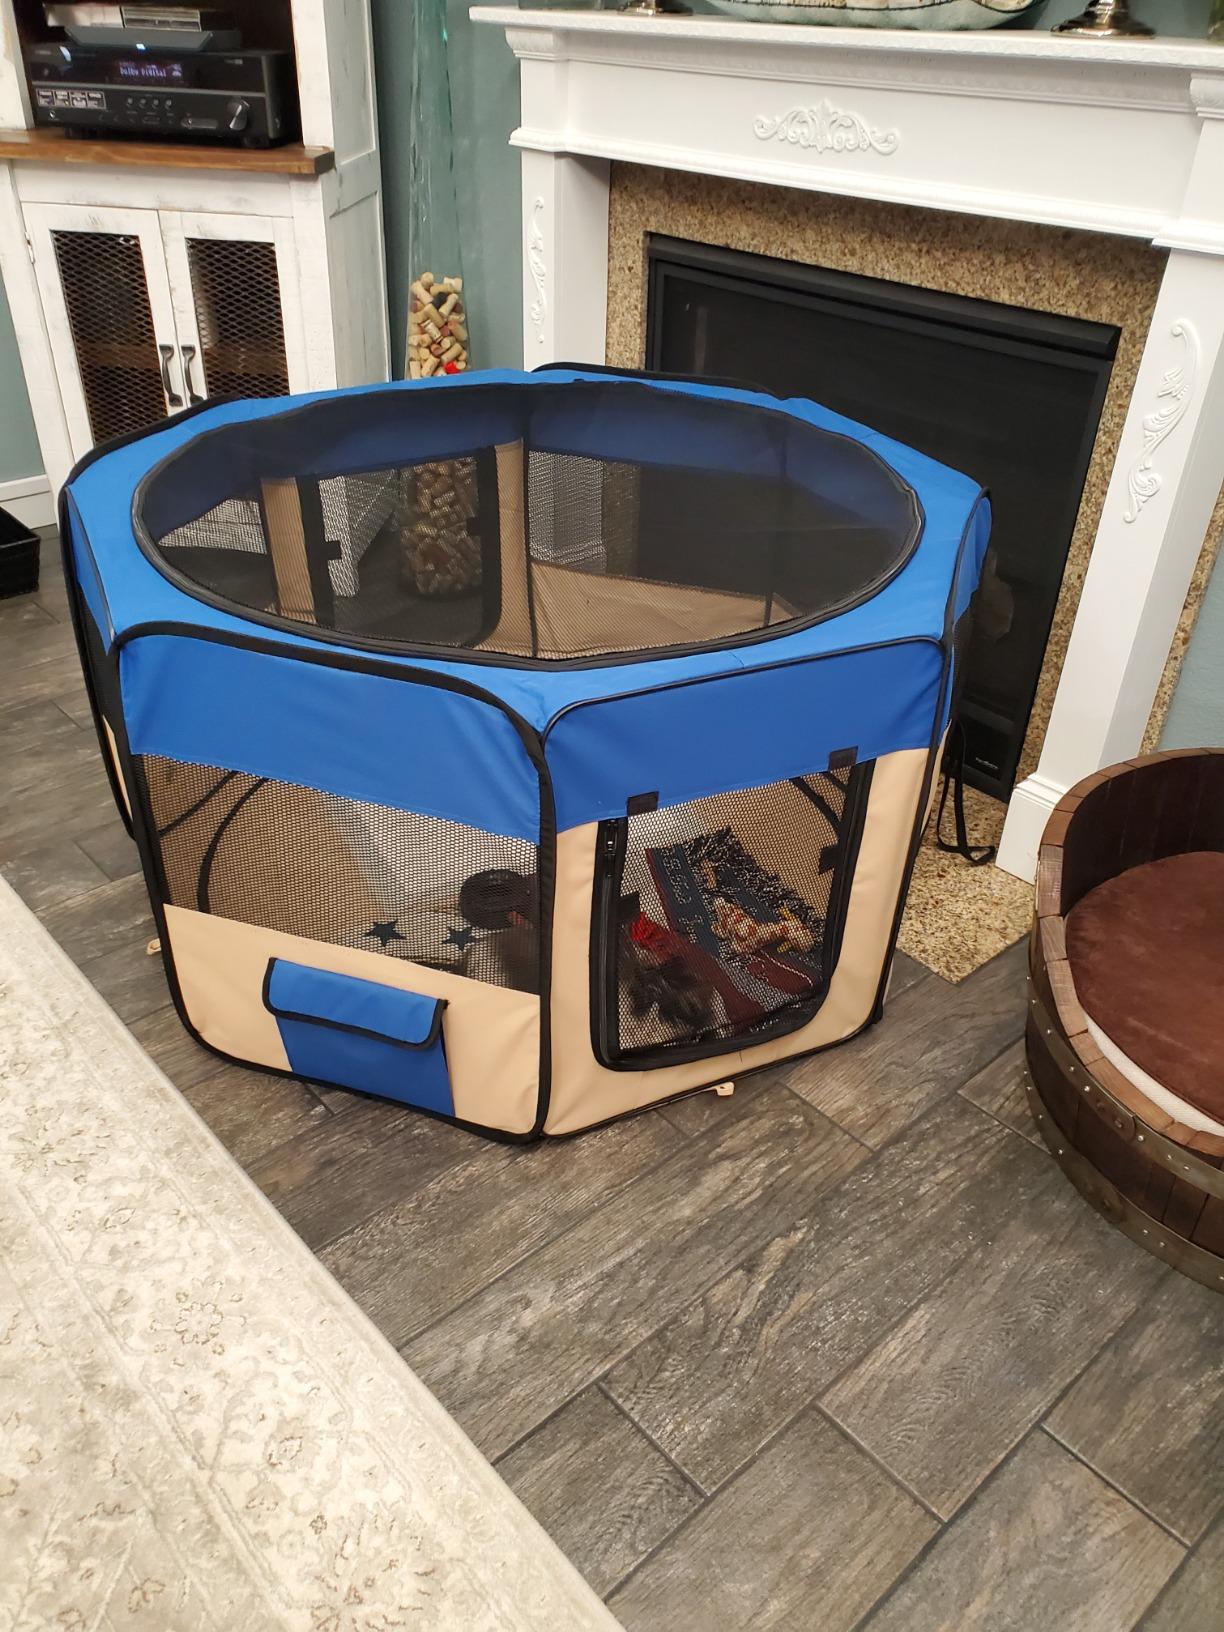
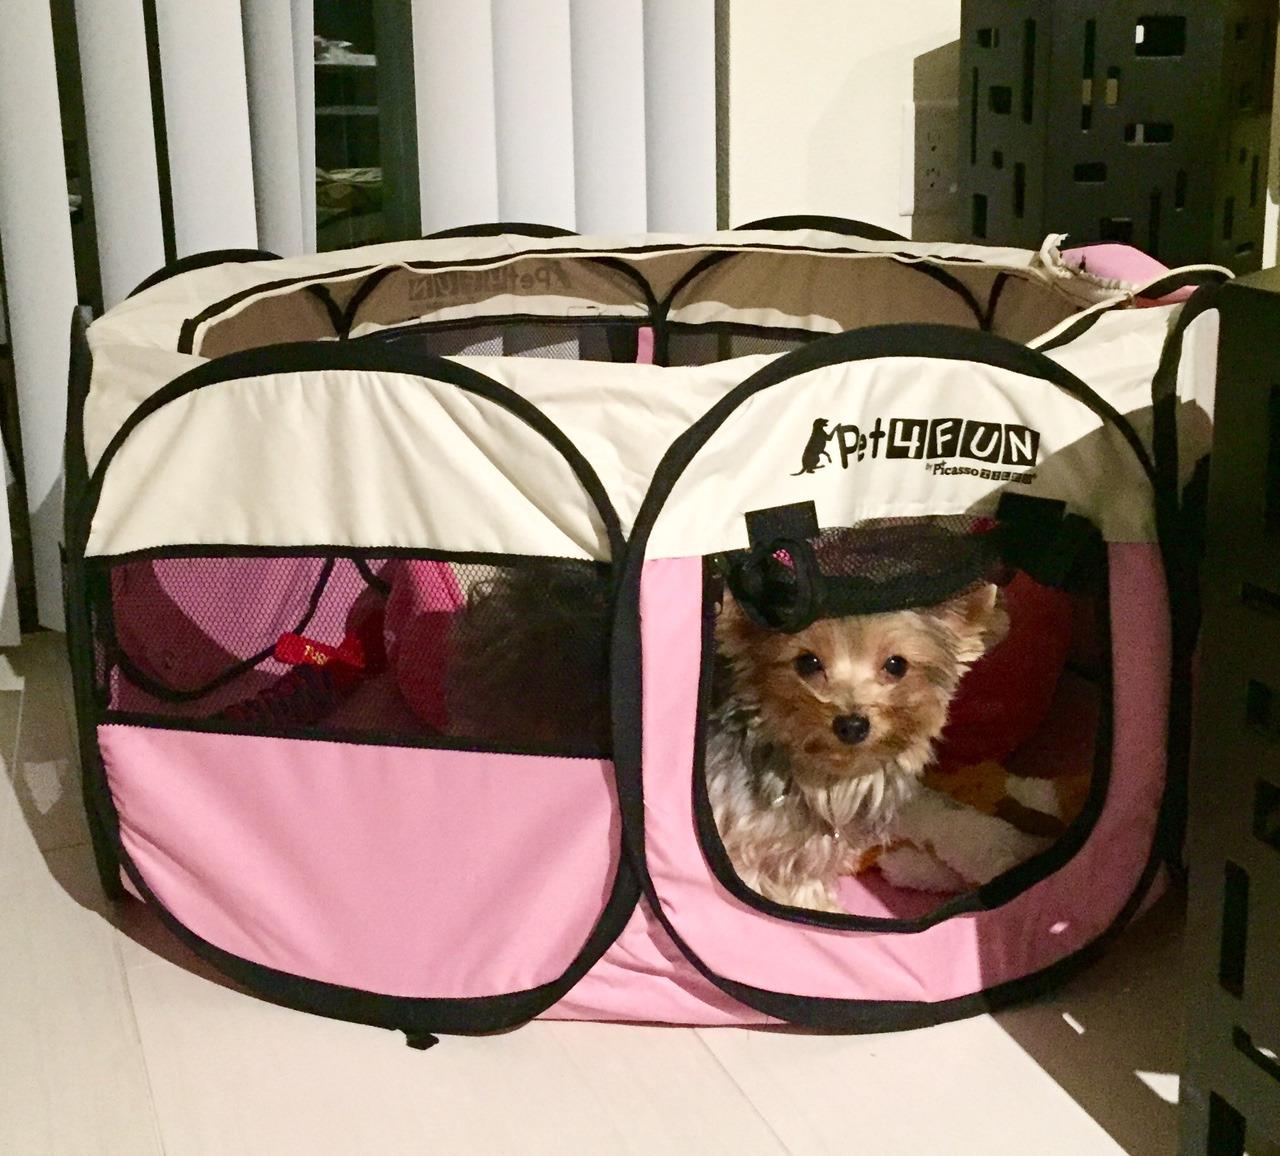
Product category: items_kennel
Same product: no